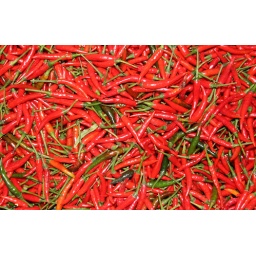
a basket of peppers in a market in Pattaya, Thailand.